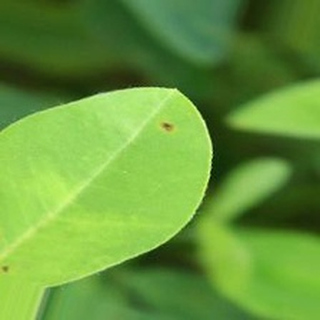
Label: groundnut_early_leaf_spot